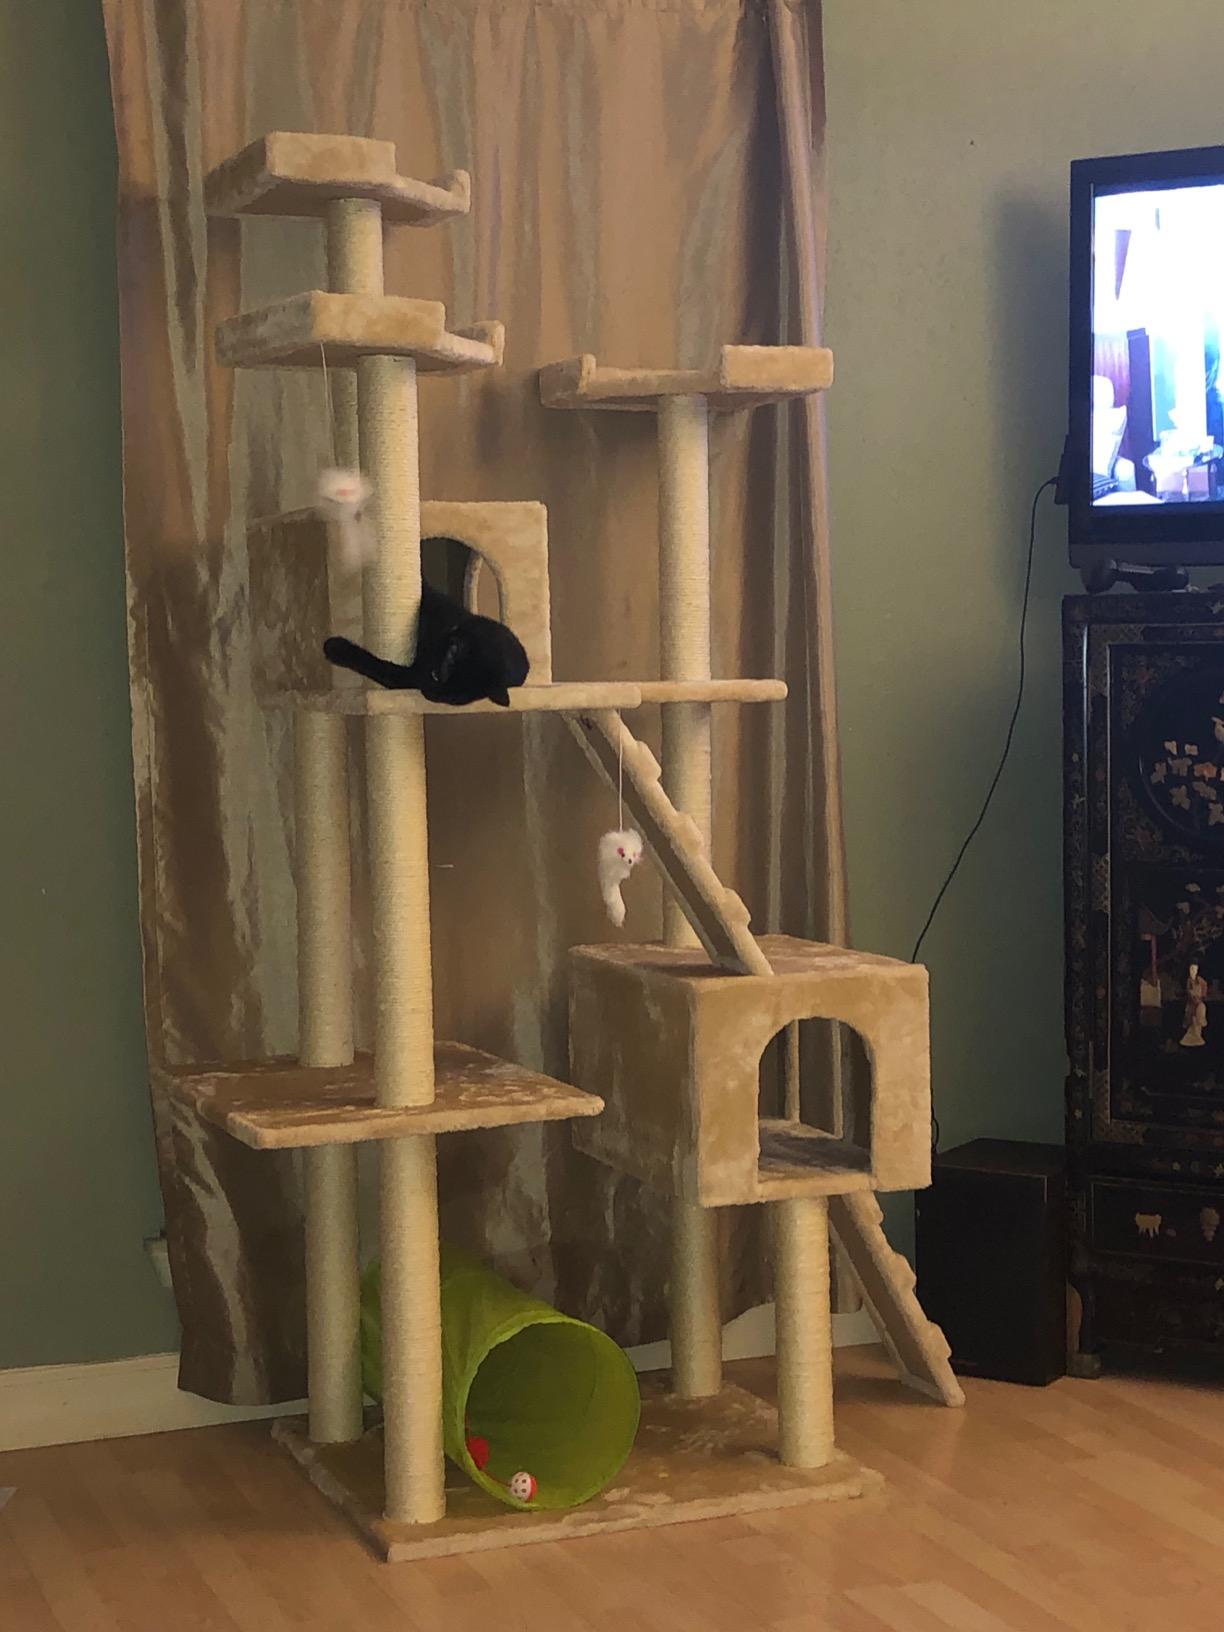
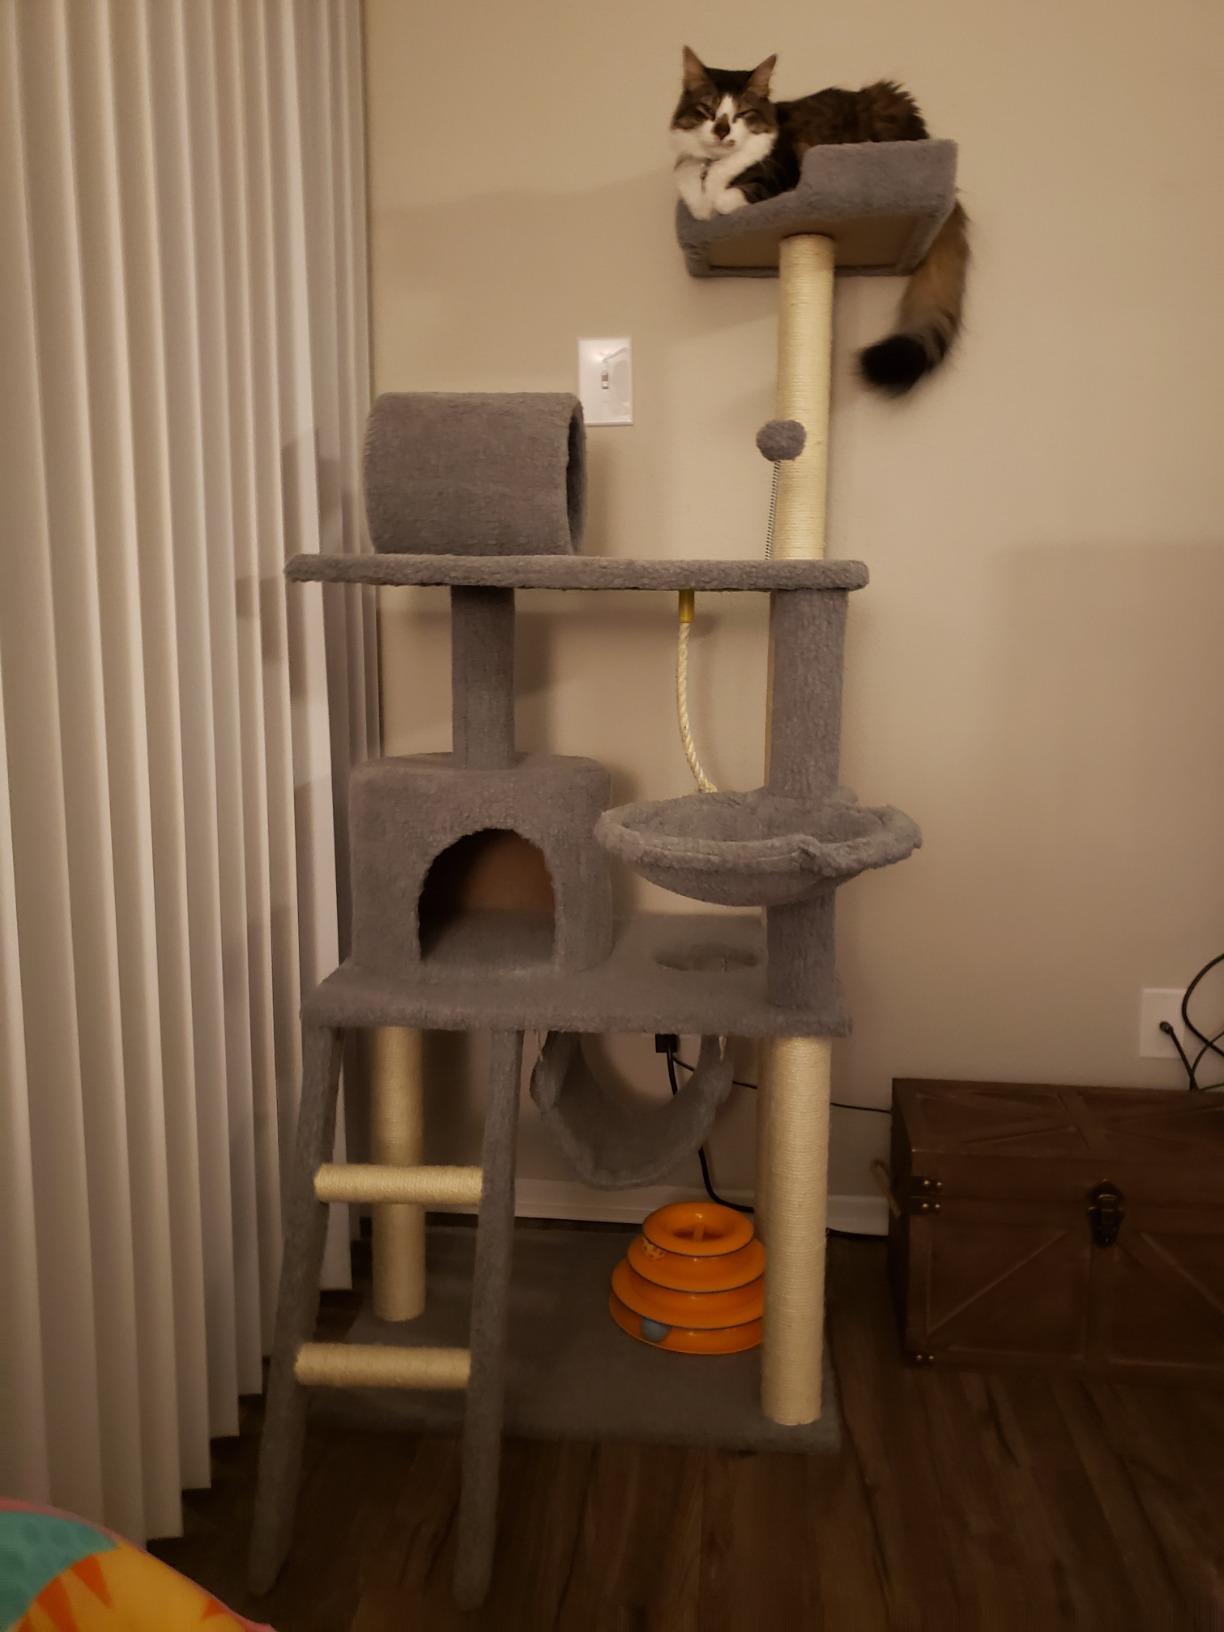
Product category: items_cat tree
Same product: no